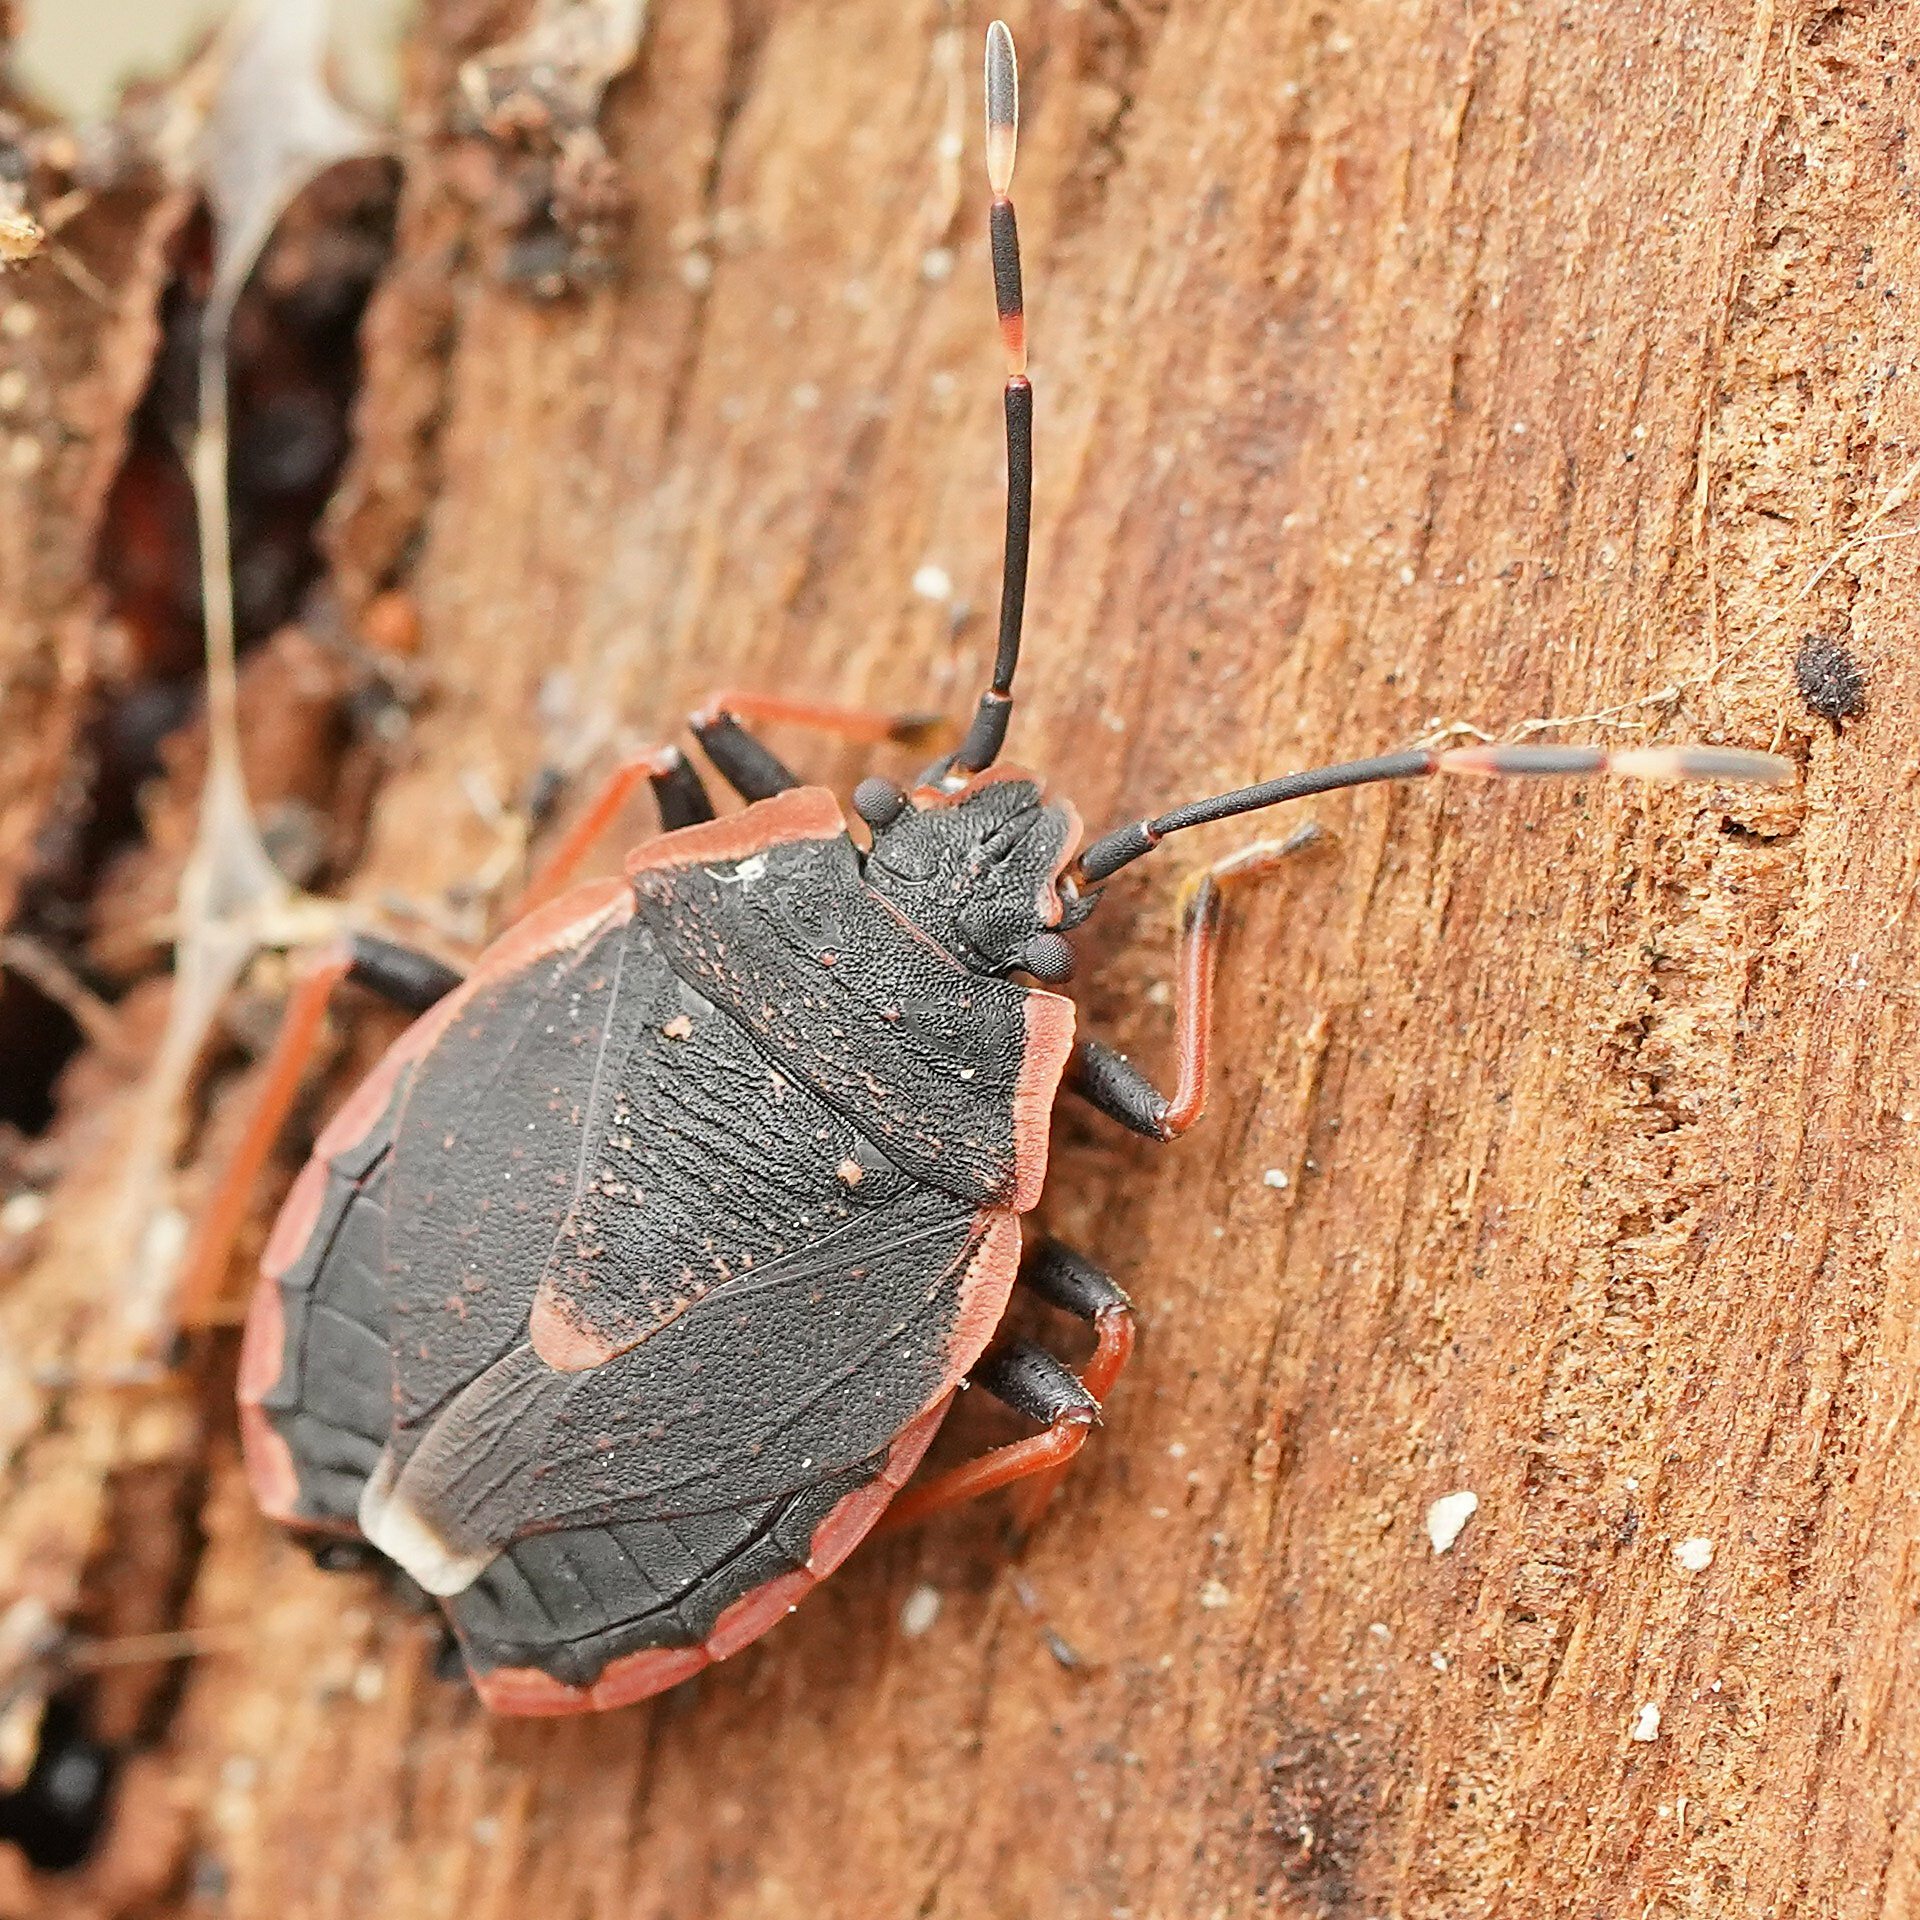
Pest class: stink_bug